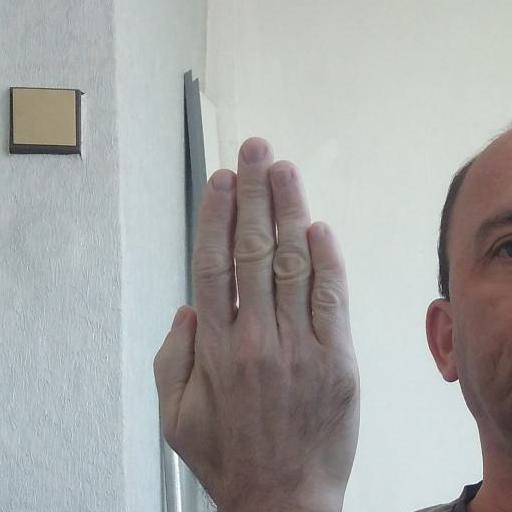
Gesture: stop_inverted